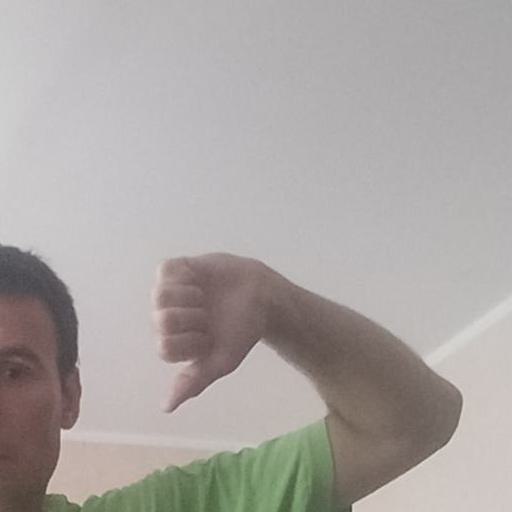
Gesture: dislike